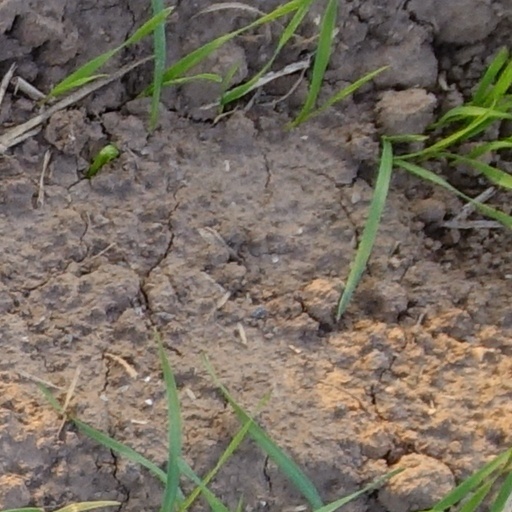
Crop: wheat